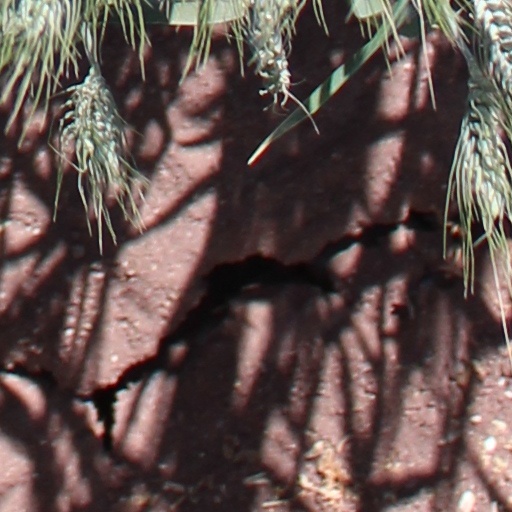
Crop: wheat